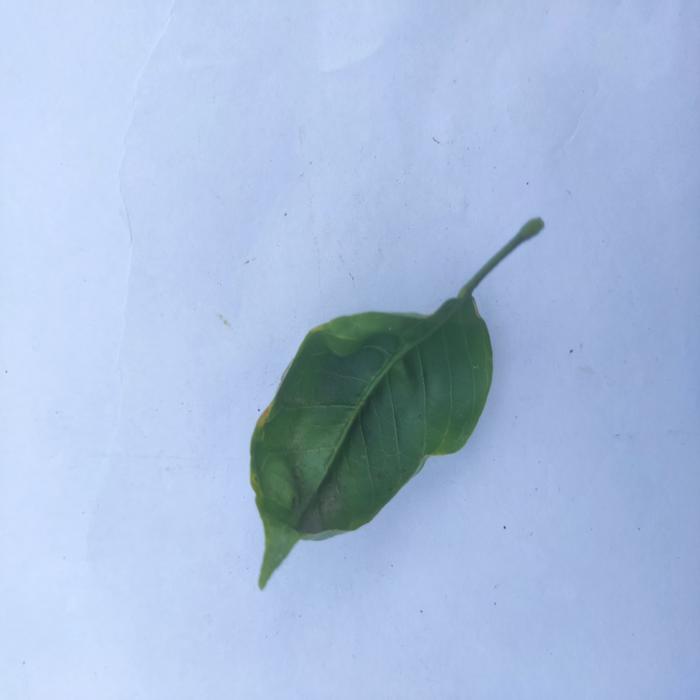
Crop: Aegle Marmelos
Leaf condition: Leaf_Curl